Wittenberg

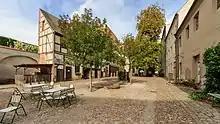
Cranachhof, one of many courtyards in Wittenberg

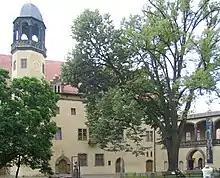
Lutherhaus

Wittenberg is home to numerous historical sites, as well as portraits and other paintings by Lucas Cranach the Elder and Younger. On the doors of All Saints' Church, the "Schlosskirche" ("castle church", built in 1496–1506) Luther is said to have nailed his 95 theses in 1517. It was seriously damaged by fire in 1760 during a bombardment by the French during the Seven Years' War, was practically rebuilt, and was later (1885–1892) restored. The wooden doors, burnt in 1760, were replaced in 1858 by bronze doors, bearing the Latin text of the theses. Inside the church are the tombs of Martin Luther, Philipp Melanchthon, Johannes Bugenhagen, Paul Eber and of the electors Frederick the Wise (by Peter Vischer the Younger, 1527) and John the Constant (by Hans Vischer), and portraits of the reformers by Lucas Cranach the Younger, who is also buried in the church.